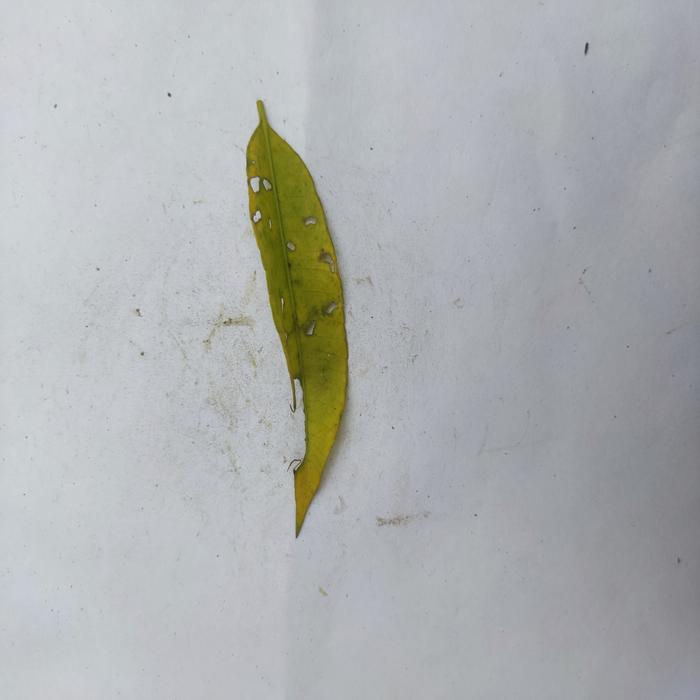
Crop: Hog Plum
Leaf condition: Anthracnose